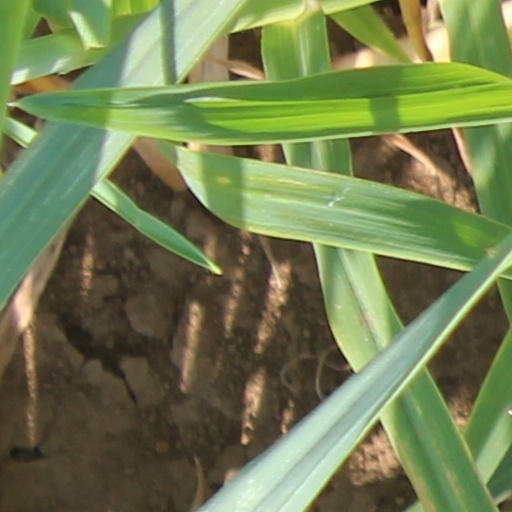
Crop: wheat